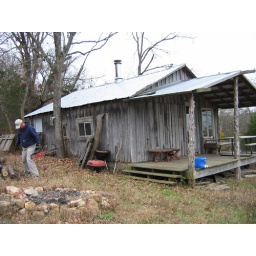
sheep barn restored by caitlin and pete...me and john not so much